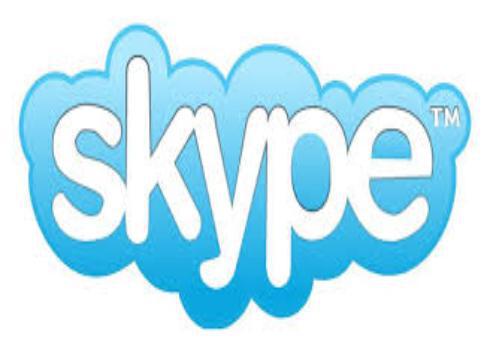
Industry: Others